The Notorious B.I.G.

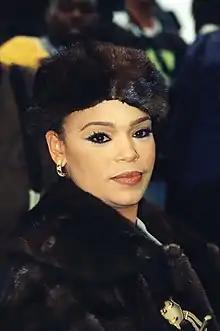
Faith Evans ("pictured in 1998"), whom Wallace married in 1994

On August 4, 1994, Wallace married R&B singer Faith Evans, whom he first met in June 1994 at a promotional photoshoot. Wallace and Mo Bee originally wanted "Machine Gun Funk" as the upcoming album's first single due to its "funky, upbeat" sound, but Combs preferred a "smoother" sound for the release. The upcoming album's first song to be released was the title track, "Ready to Die", followed by "Gimme the Loot", "Things Done Changed", "Machine Gun Funk", and "Warning". Five days after his marriage, Wallace had his first pop chart success as a solo artist with double A-side, "Juicy / Unbelievable", which reached No. 27 as the lead single to his debut album.